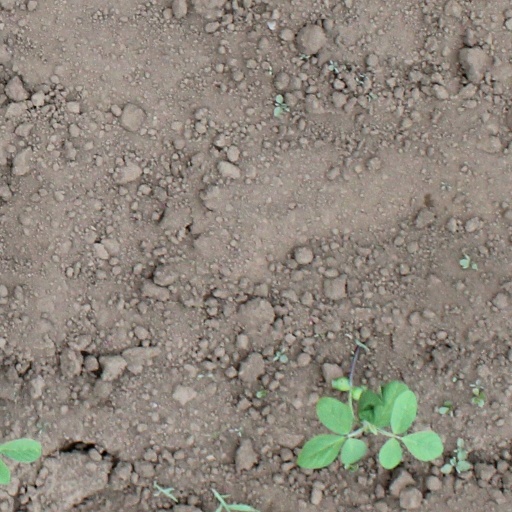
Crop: soybean